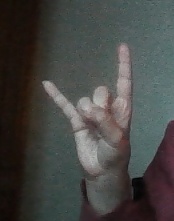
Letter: la